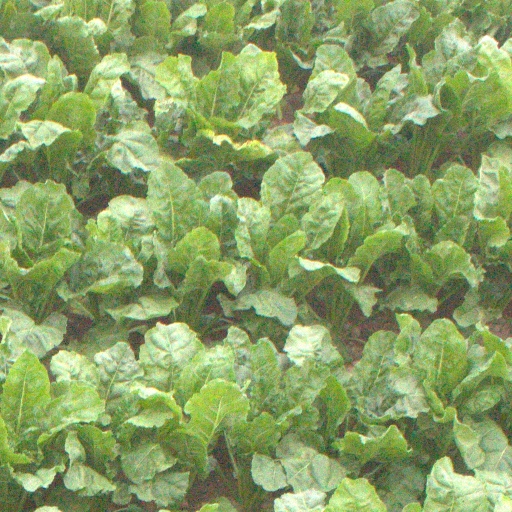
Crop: sugar beet